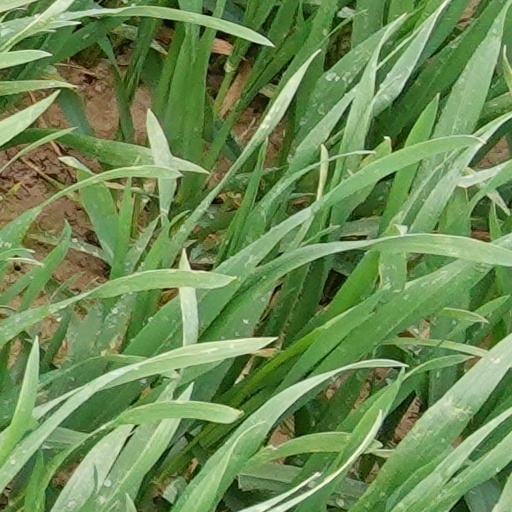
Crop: wheat